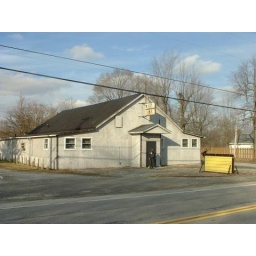
dont mind the ulgy ass girl by the door this is what it looked like before i started the remoldeling